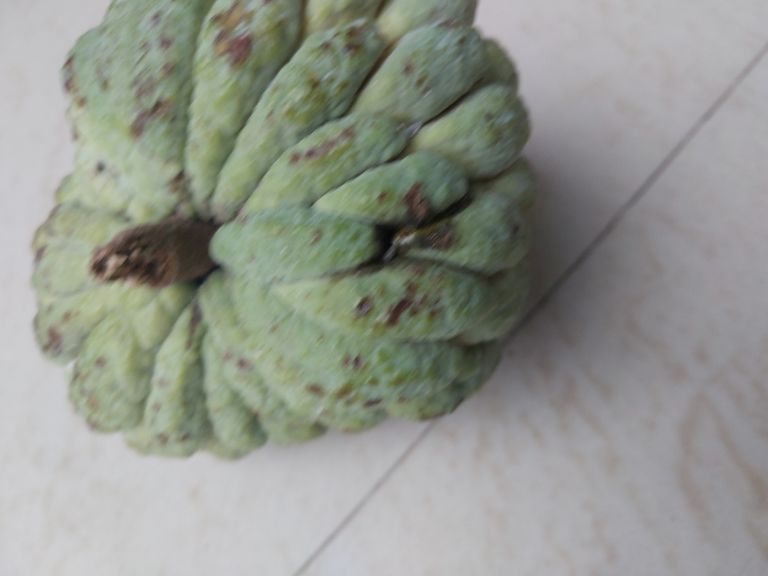
Disease label: Athracnose